John Johnston (physiotherapist)

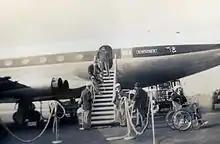
Australian Paralympic Team disembark from their plane on arrival in Rome for the 1960 Rome Paralympic Games. At the bottom of the stairs team official John "Johnno" Johnston in a white gap, turns towards the camera to talk to Bill Mather-Brown, on crutches.

Johnston was the Australian Team Manager at the 1960 Rome, 1964 Tokyo and 1968 Tel Aviv Paralympics. He was in charge of organising the sports program at the 1962 Commonwealth Paraplegic Games held in Perth, Western Australia. These Games raised the profile of paraplegic (spinal cord and polio) athletes in Australia, particularly Western Australia. He also served as the President Paraplegic Sports Committee at Shenton Park Annexe. From this position, he worked to solicit funding to assist in sending an Australian delegation to the 1966 Commonwealth Paraplegic Games in Jamaica.